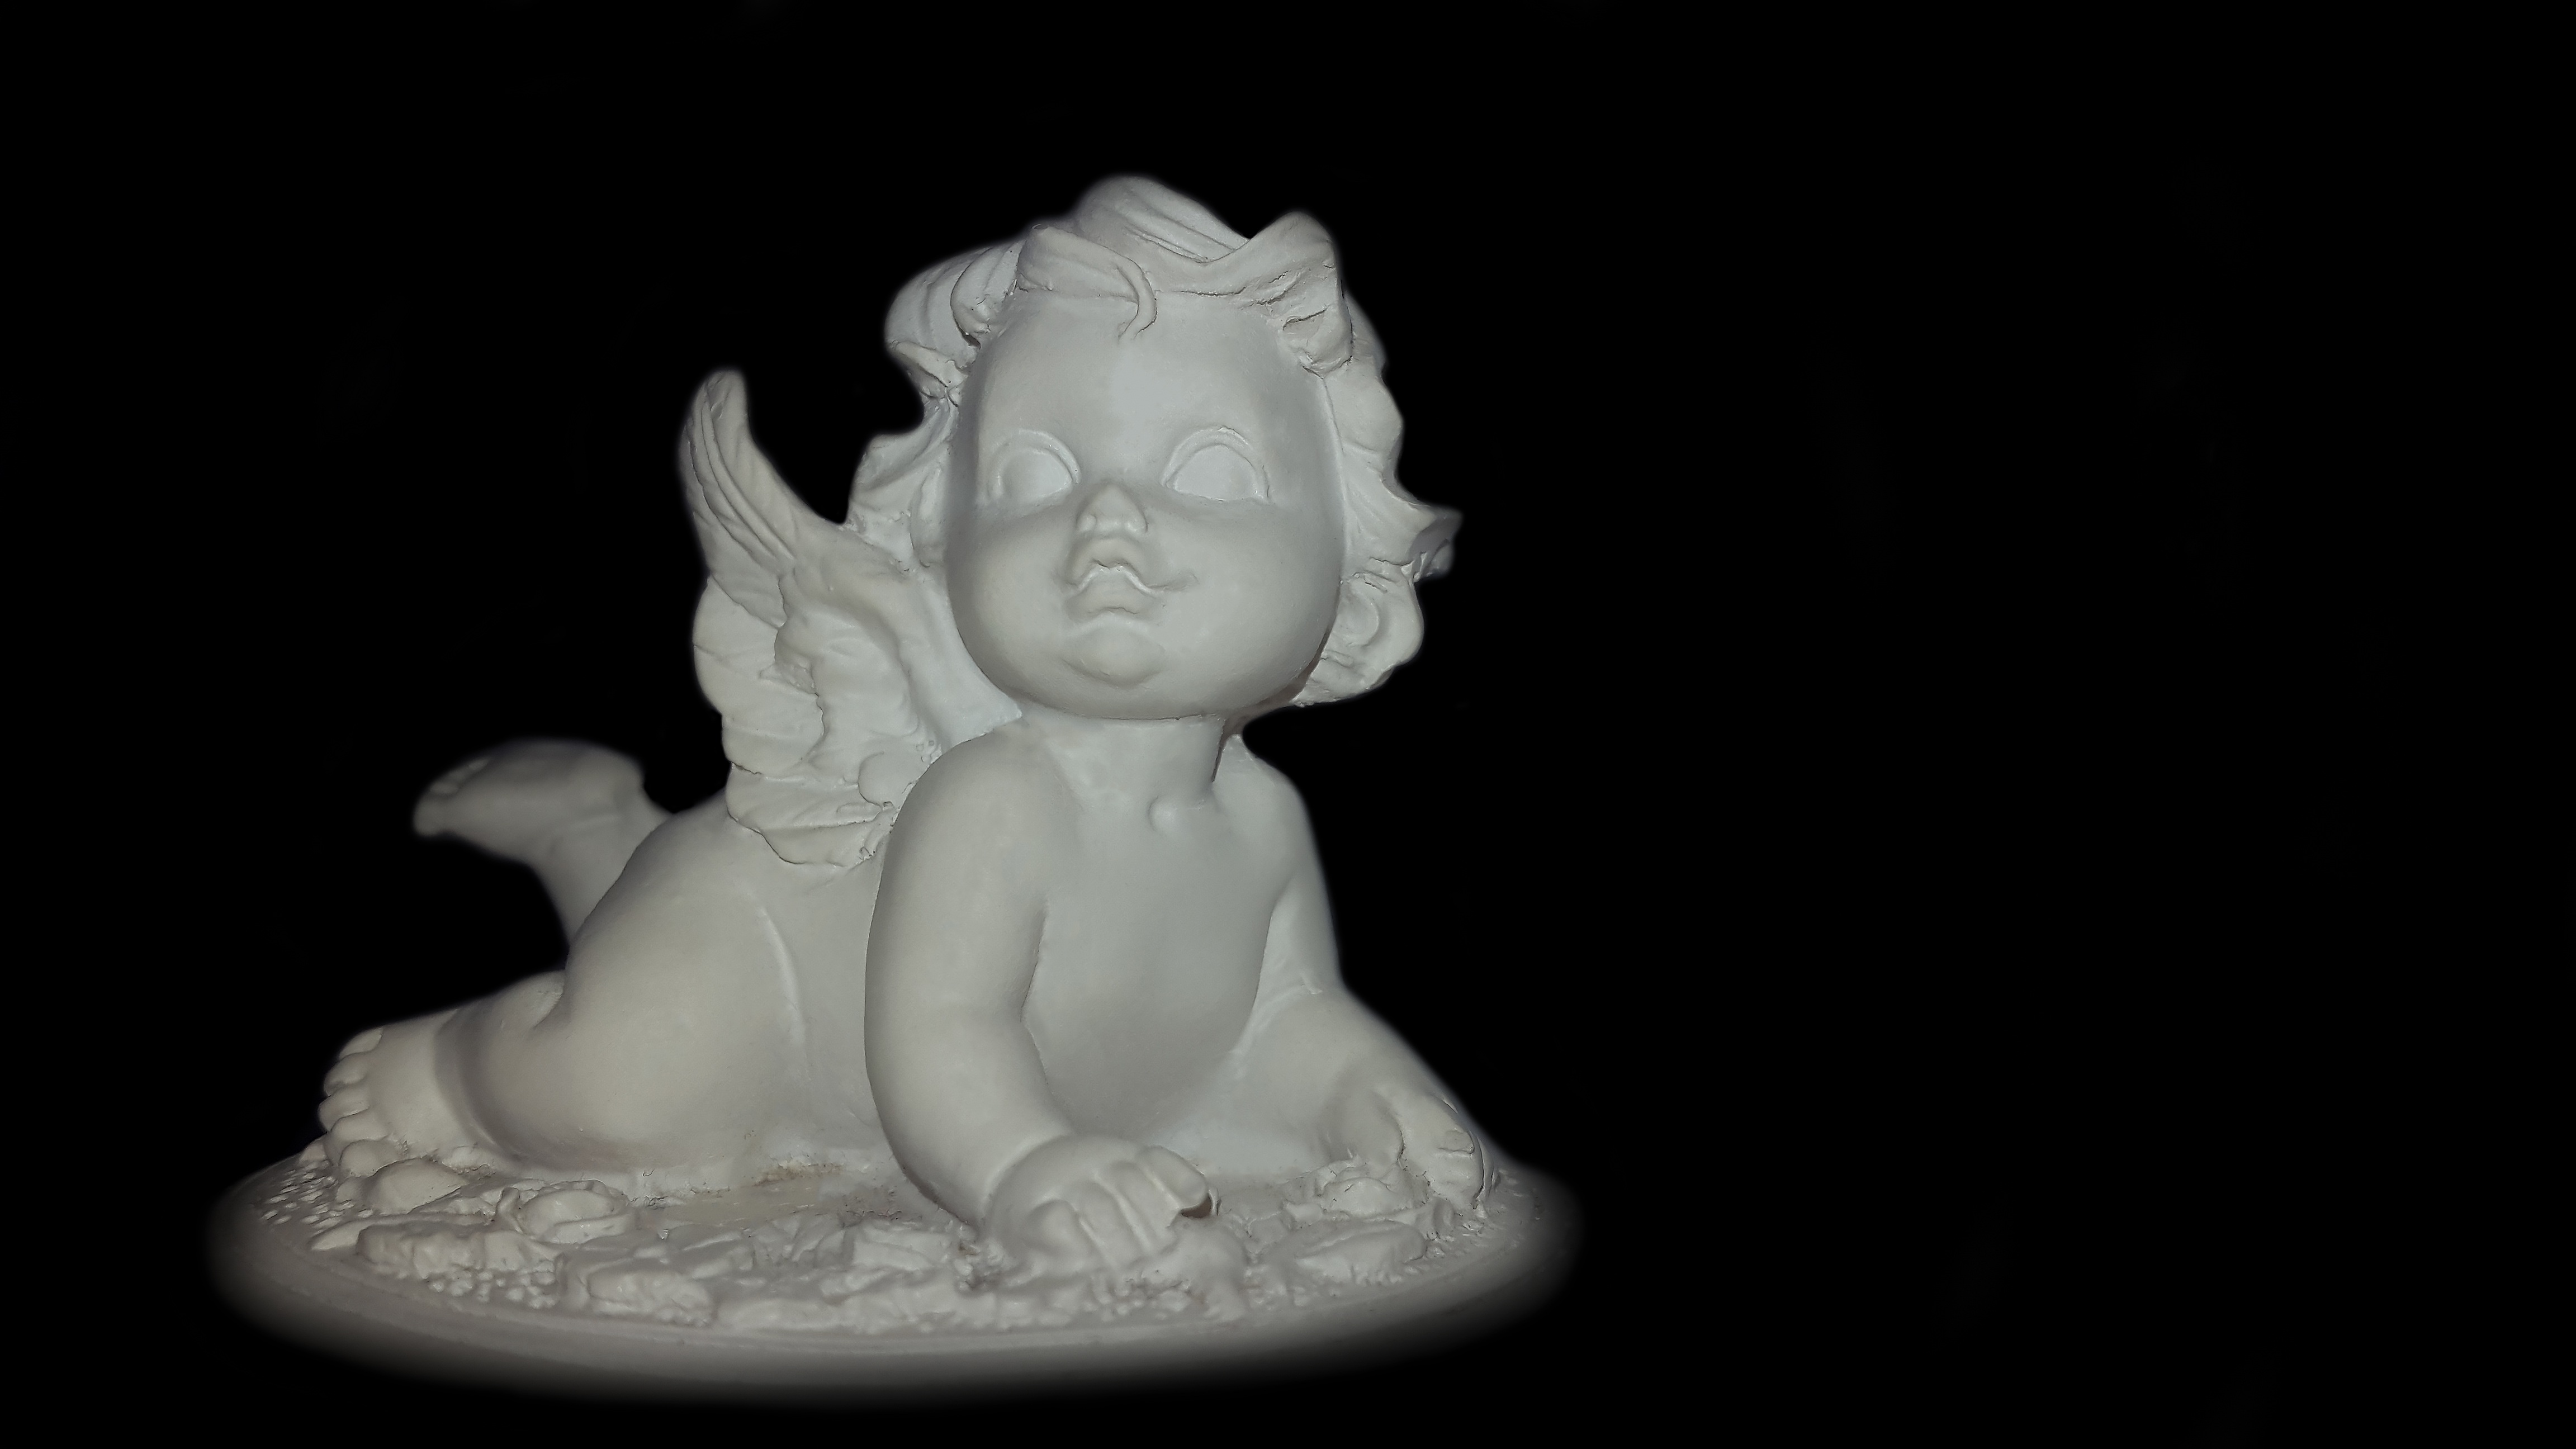
white, monument, statue, ceramic, sculpture, angel, art, figure, figurine, hope, carving, figures, angel figure, guardian angel, stone carving, fictional character